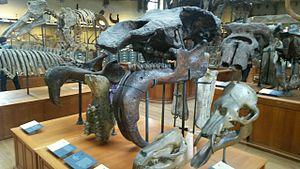
Deinotherium est un genre éteint de très grands proboscidiens qui a vécu en Afrique et en Eurasie, il y a entre 16,9 et 0,781 millions d'années.